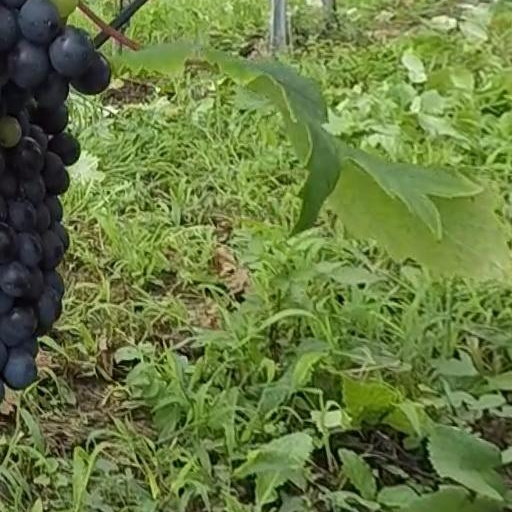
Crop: grape